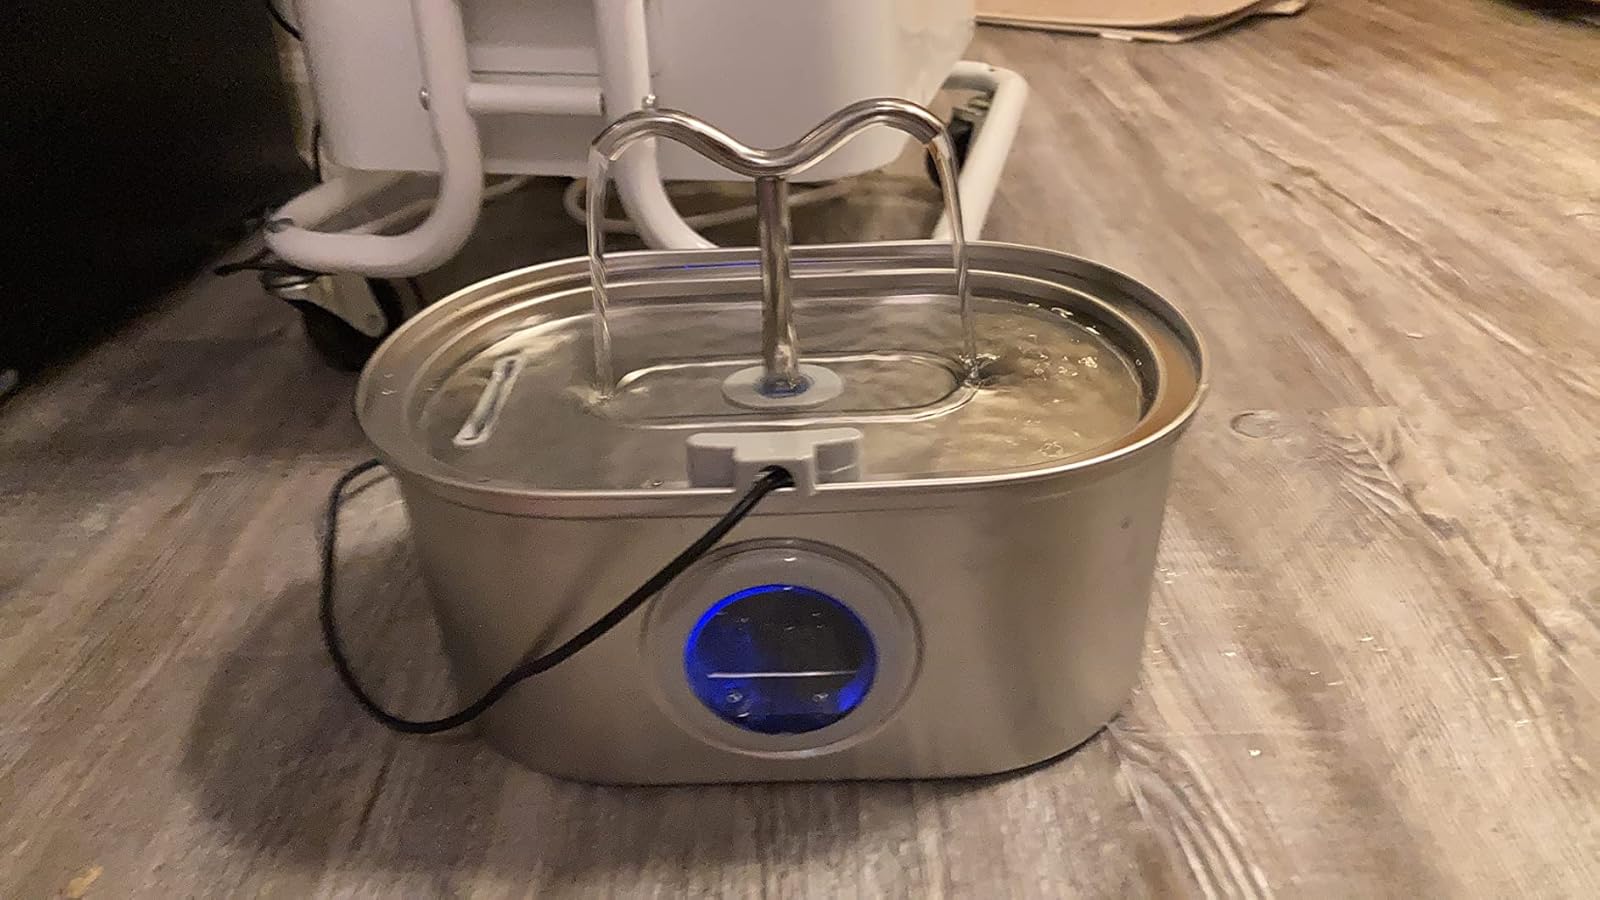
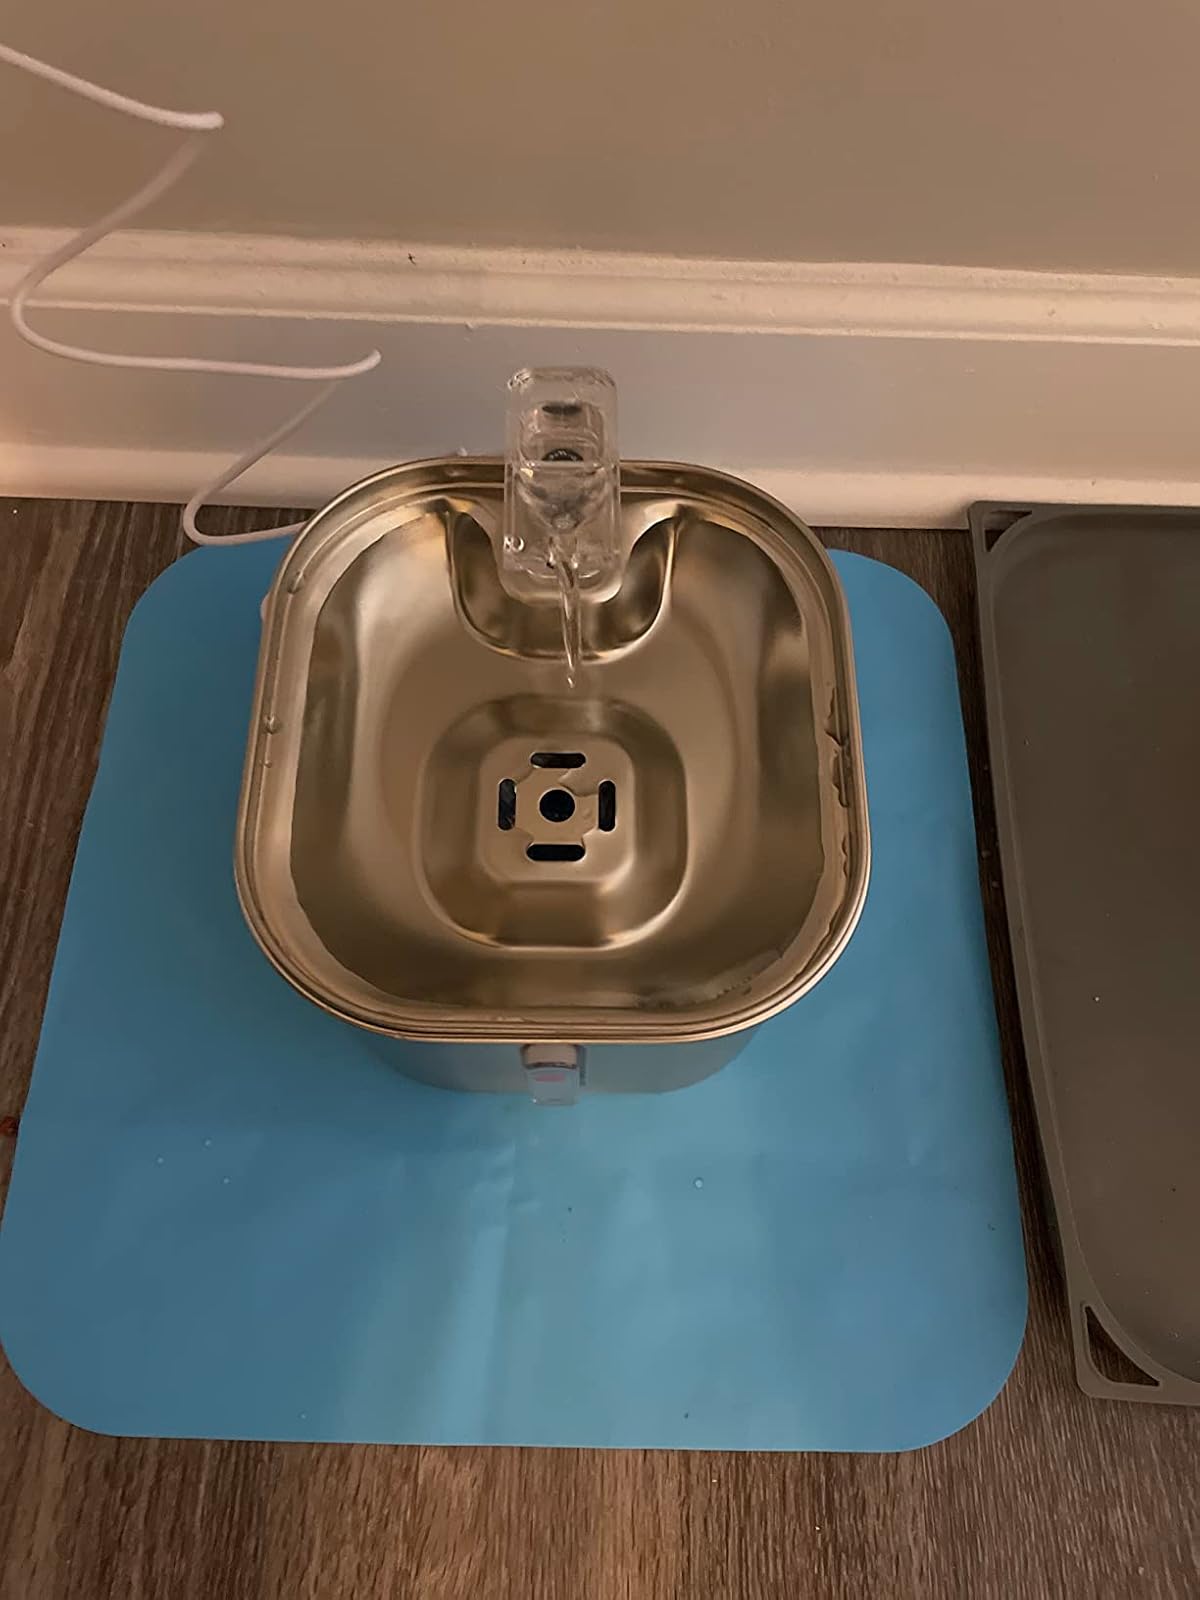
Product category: items_bowl
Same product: no